The Awesome 80s Prom

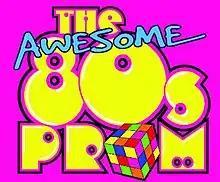
Official Logo

The Awesome 80s Prom was an interactive off-Broadway show at Webster Hall in the style of "Tony n' Tina's Wedding" and "The Donkey Show" set at Wanaget High's Senior Prom. It was co-created by Kathy Searle.